Christ myth theory

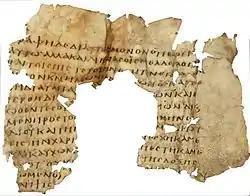
A third-century fragment of Paul's letter to the Romans

According to mainstream scholarship, Jesus was an eschatological preacher or teacher, who was believed by his followers to be exalted after his death. The Pauline letters incorporate creeds, or confessions of faith, that predate Paul, and give essential information on the faith of the early Jerusalem community around James, 'the brother of Jesus'. These pre-Pauline creeds date to within a few years of Jesus' death and developed within the Christian community in Jerusalem. The First Epistle to the Corinthians contains one of the earliest Christian creeds expressing belief in the risen Jesus, namely :